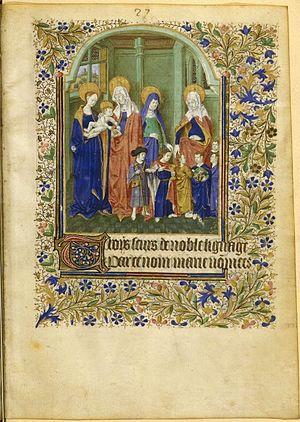
Un livre d'heures est un livre liturgique destiné aux fidèles catholiques laïcs — à la différence du bréviaire, destiné aux clercs — et permettant de suivre la liturgie des Heures. En complément de ce recueil de prières liées aux heures de la journée, le livre d'heures comprend généralement un calendrier pour suivre l'évolution de la liturgie tout au long de l'année, mais aussi parfois des psaumes, les évangiles ainsi que des offices particuliers. Il s'agit du type le plus courant d'ouvrage médiéval enluminé même si tous ne comportent pas de décorations. Ils constituent à ce titre une importante documentation sur la vie à la fin du Moyen Âge et sont la source d'une iconographie sur la chrétienté médiévale.